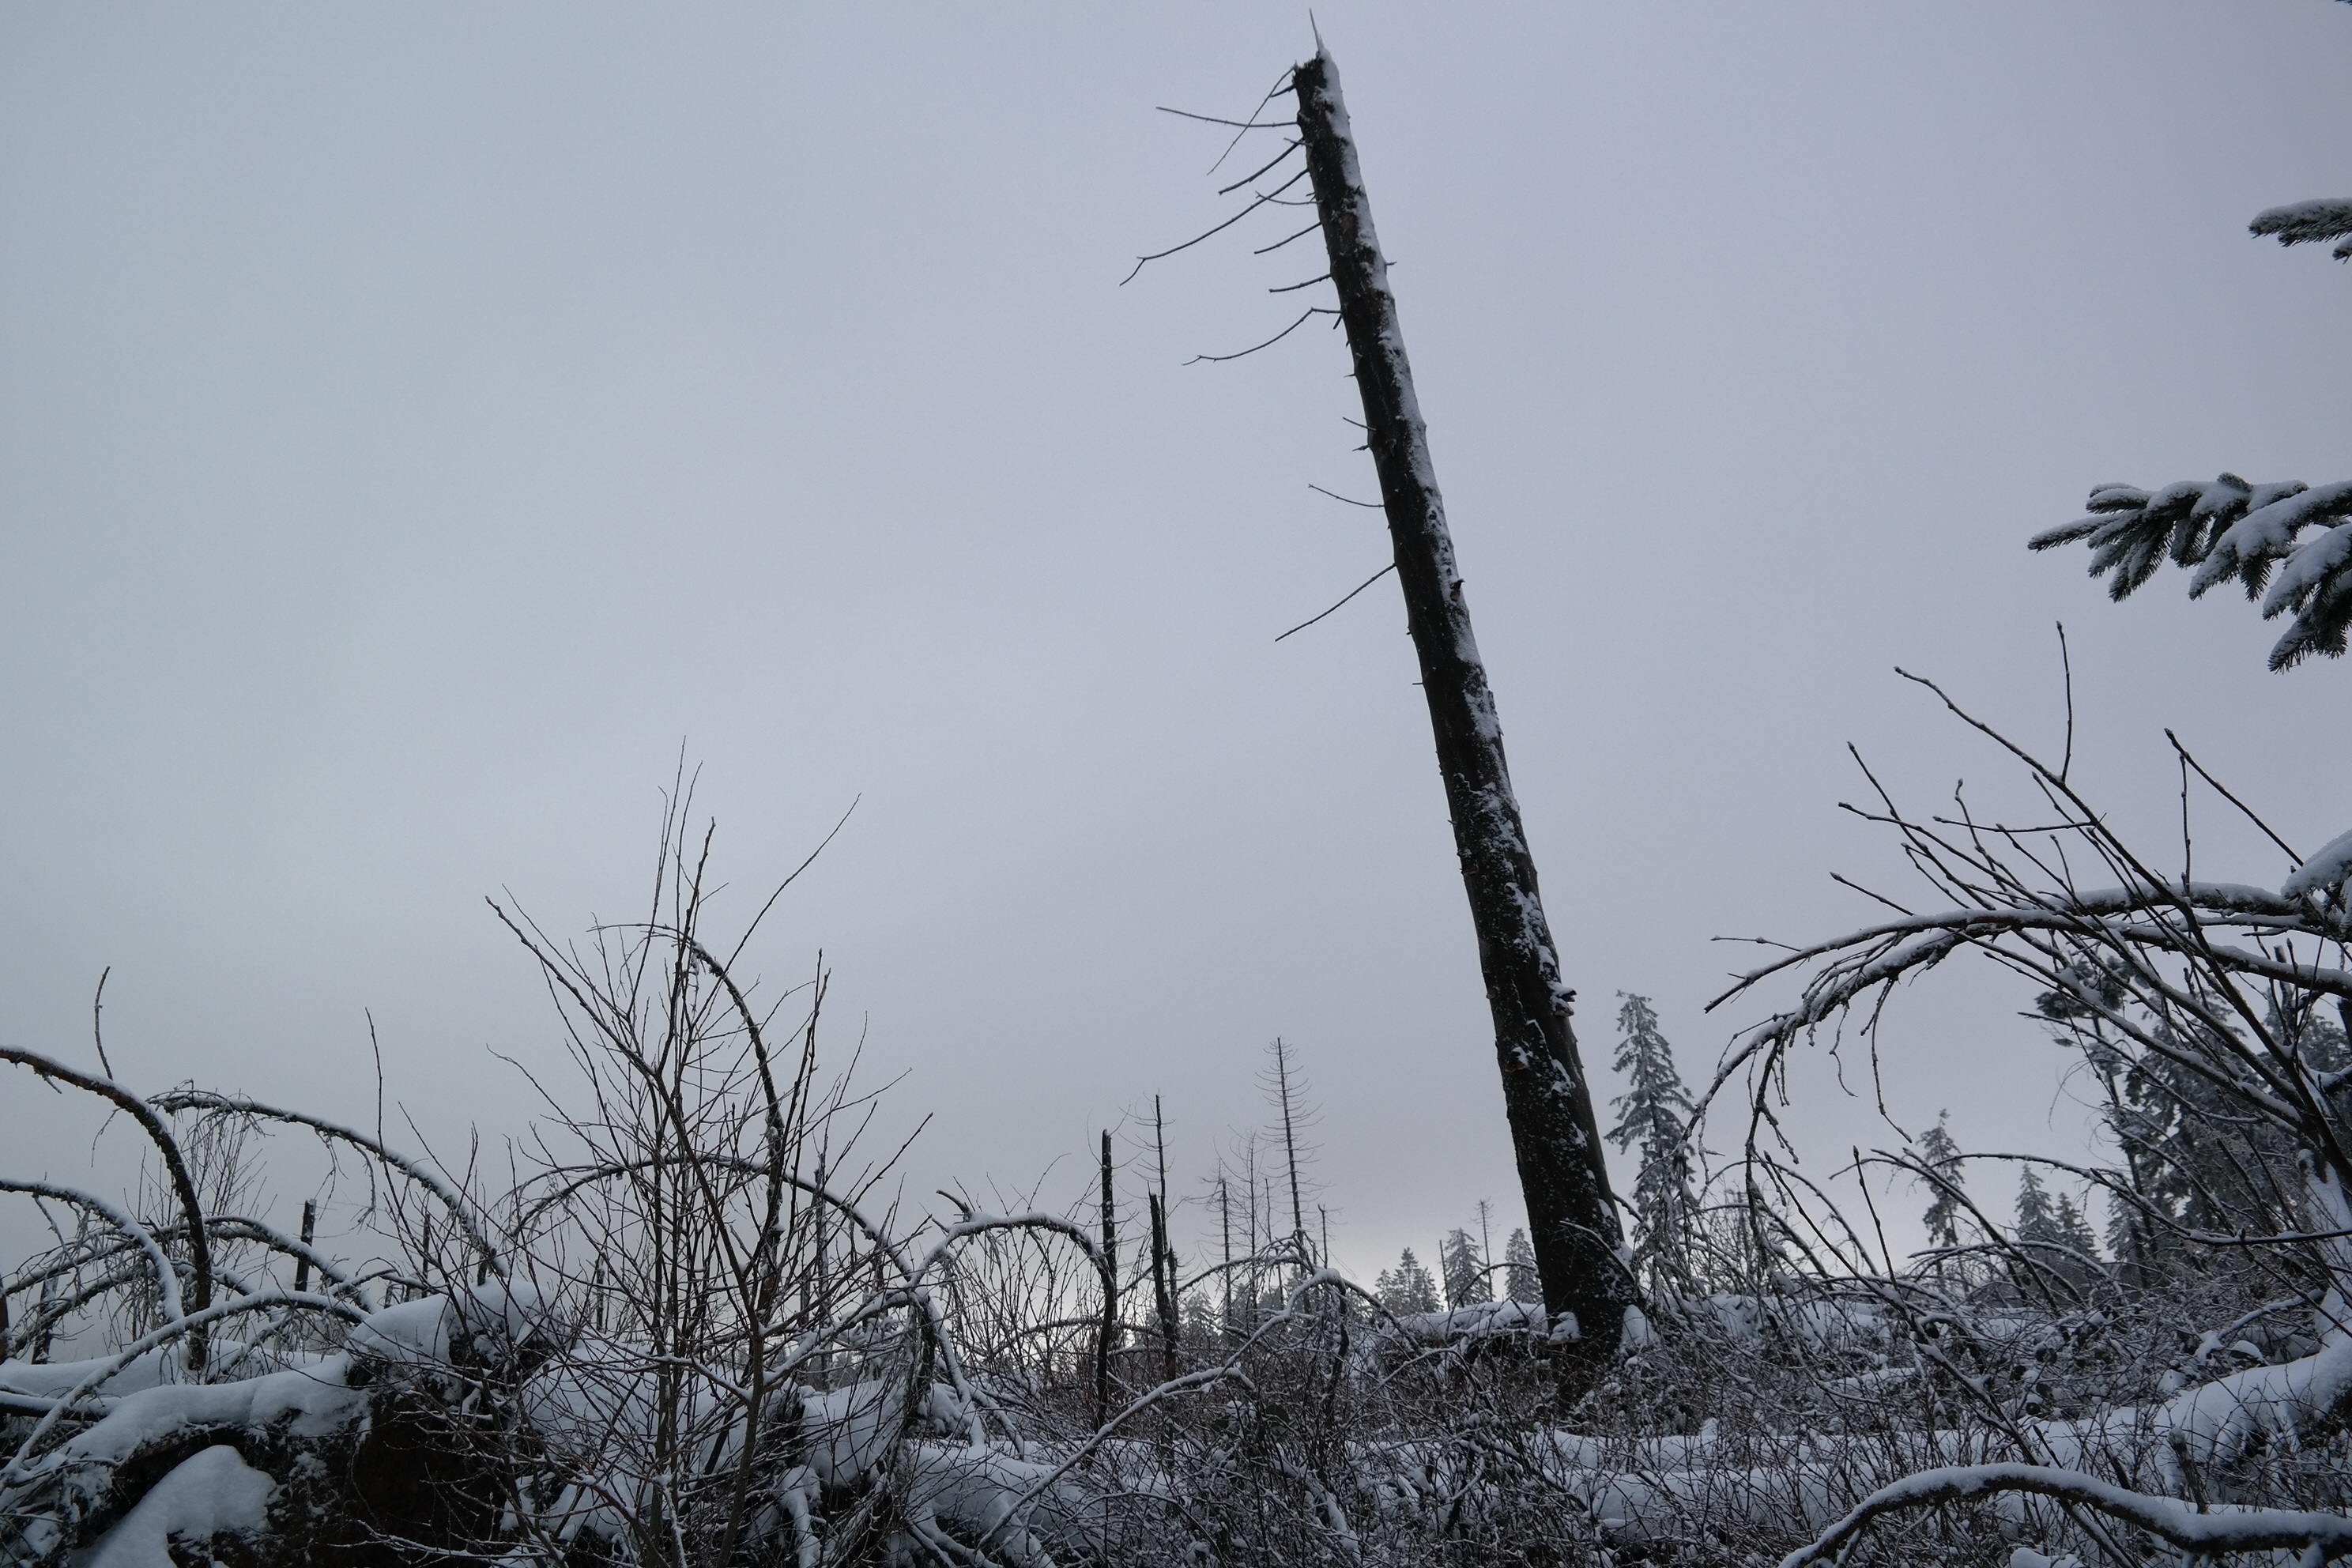
tree, branch, snow, winter, hill, wind, frost, weather, season, trees, freezing, sauerland, atmospheric phenomenon, woody plant, kyrill path